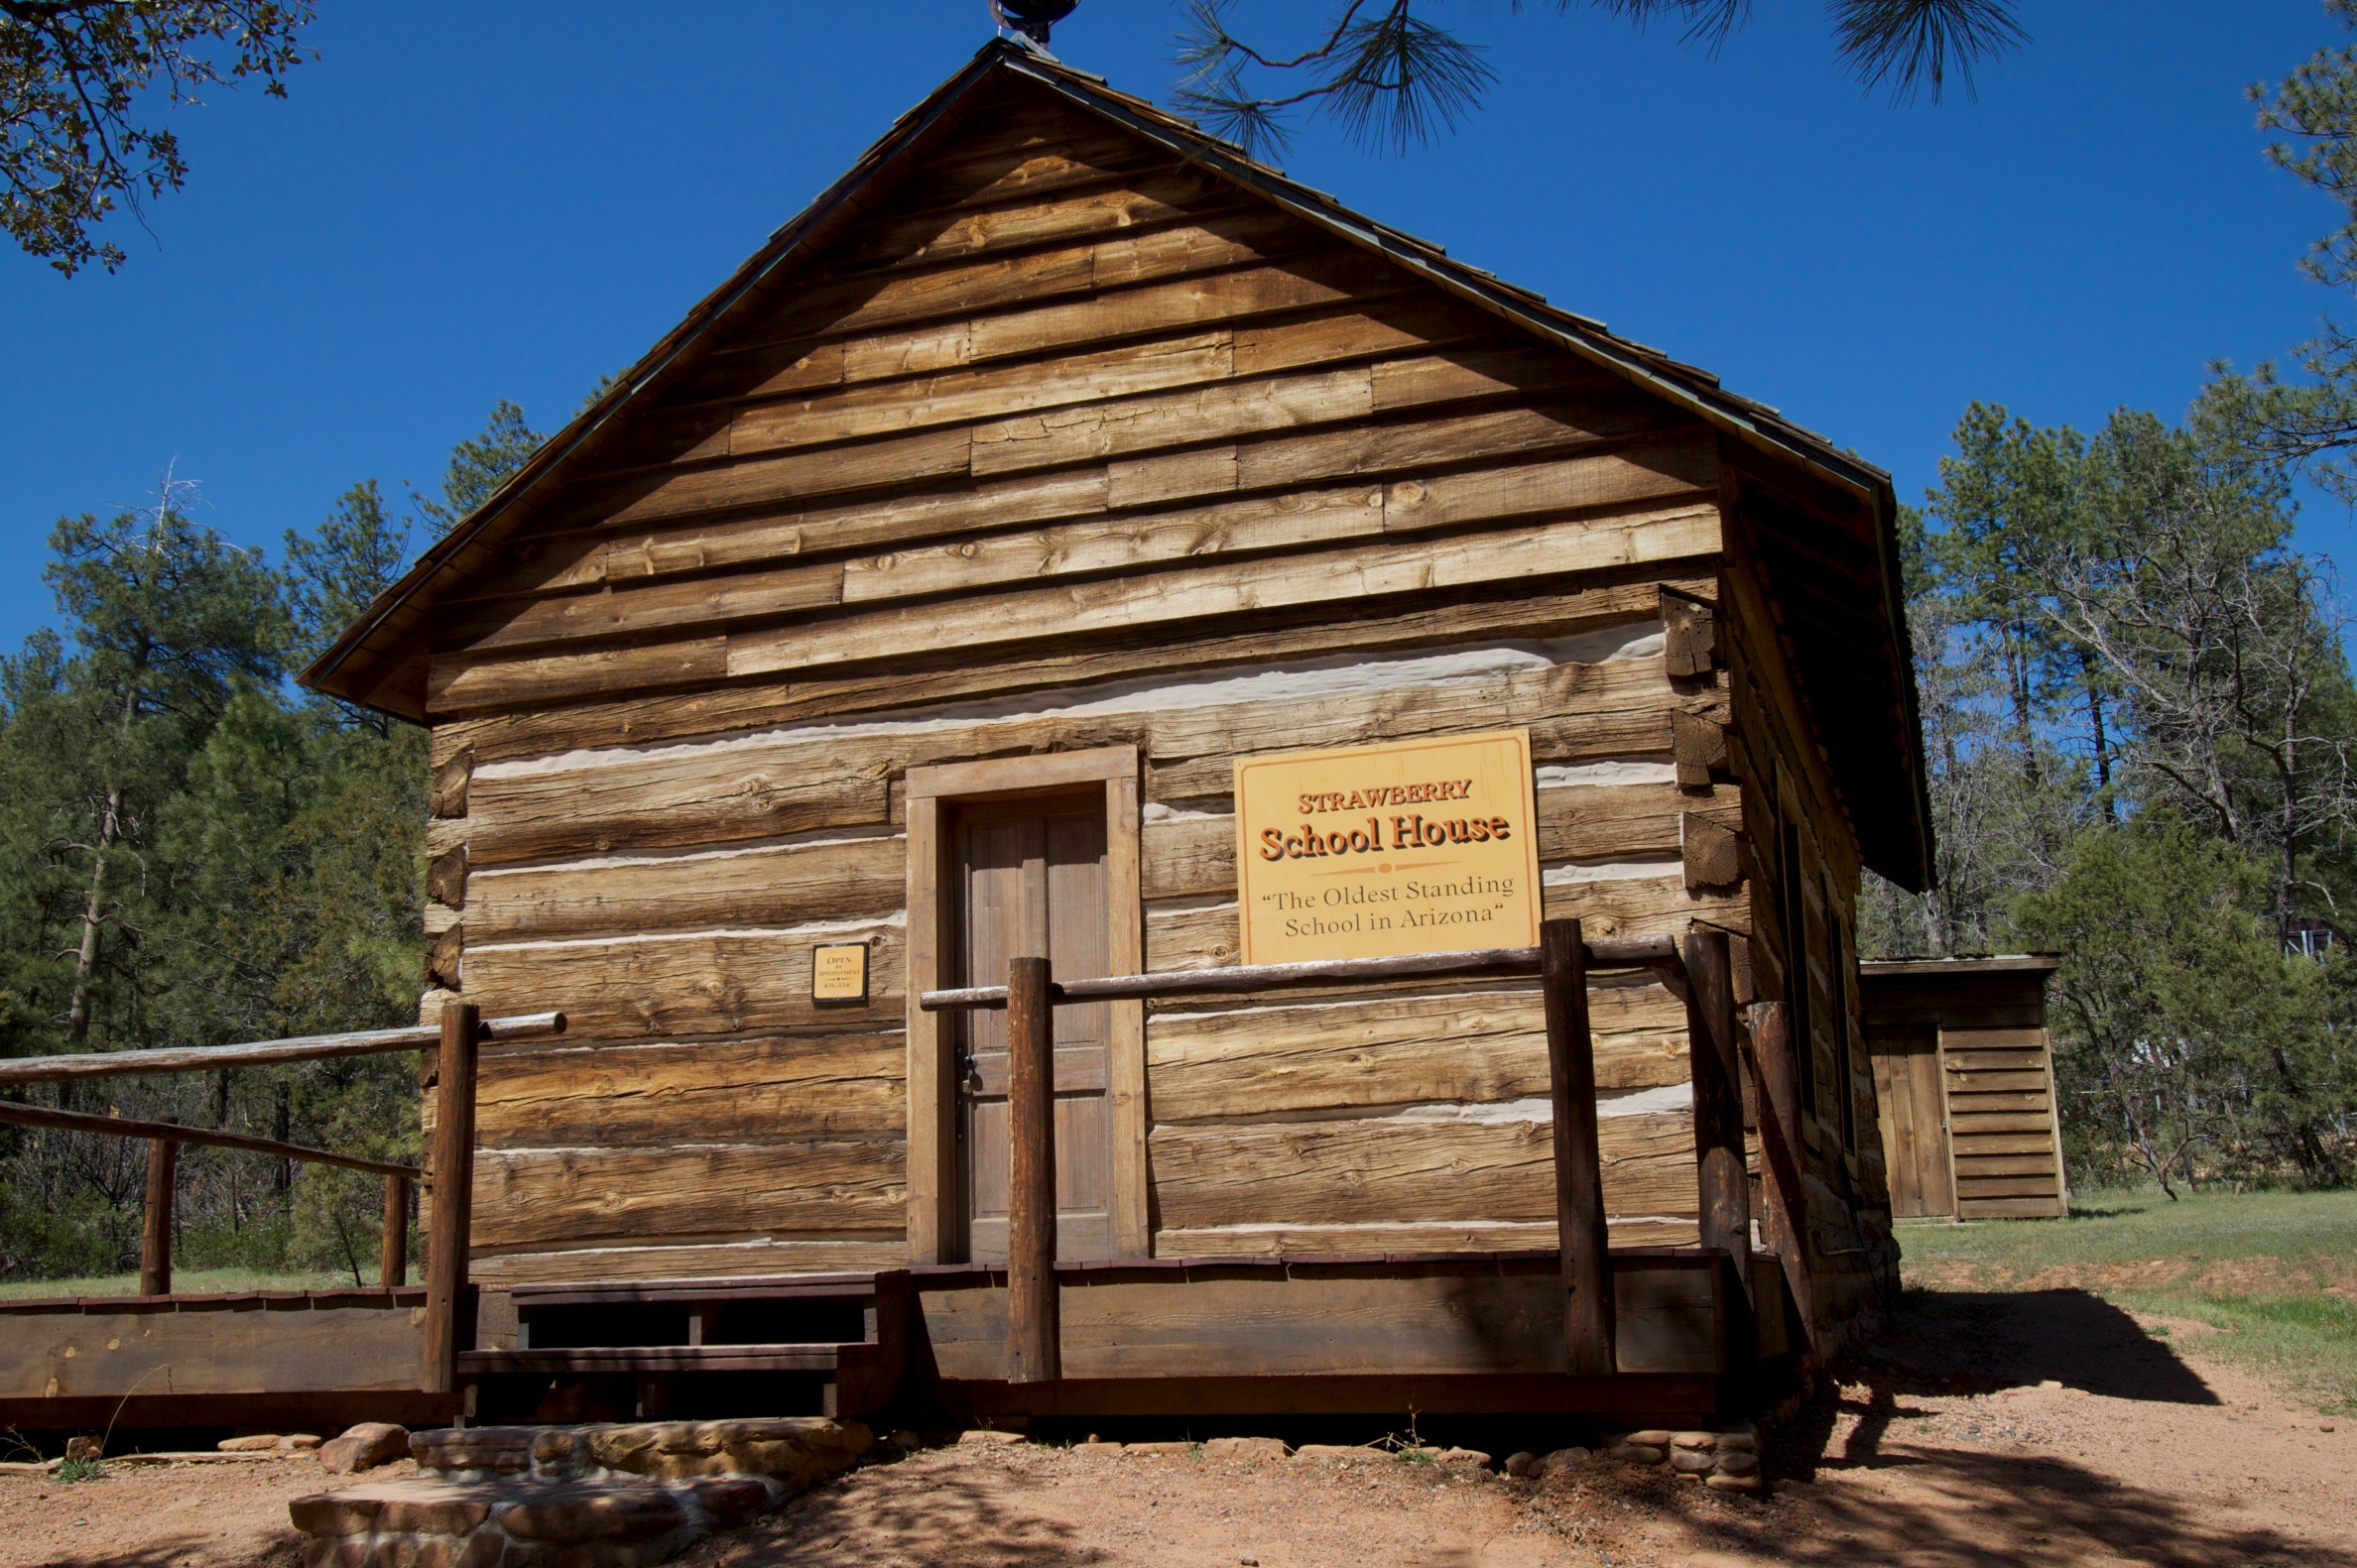
wood, house, building, barn, home, hut, shack, cottage, chapel, log cabin, dailyshoot, strawberryschool, rural area